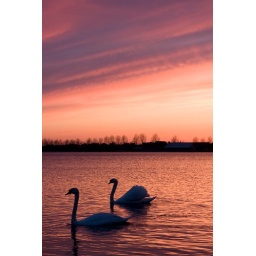
15 april 2010 - volcanic ash cloud closing the skies for air traffc, lake near schiphol